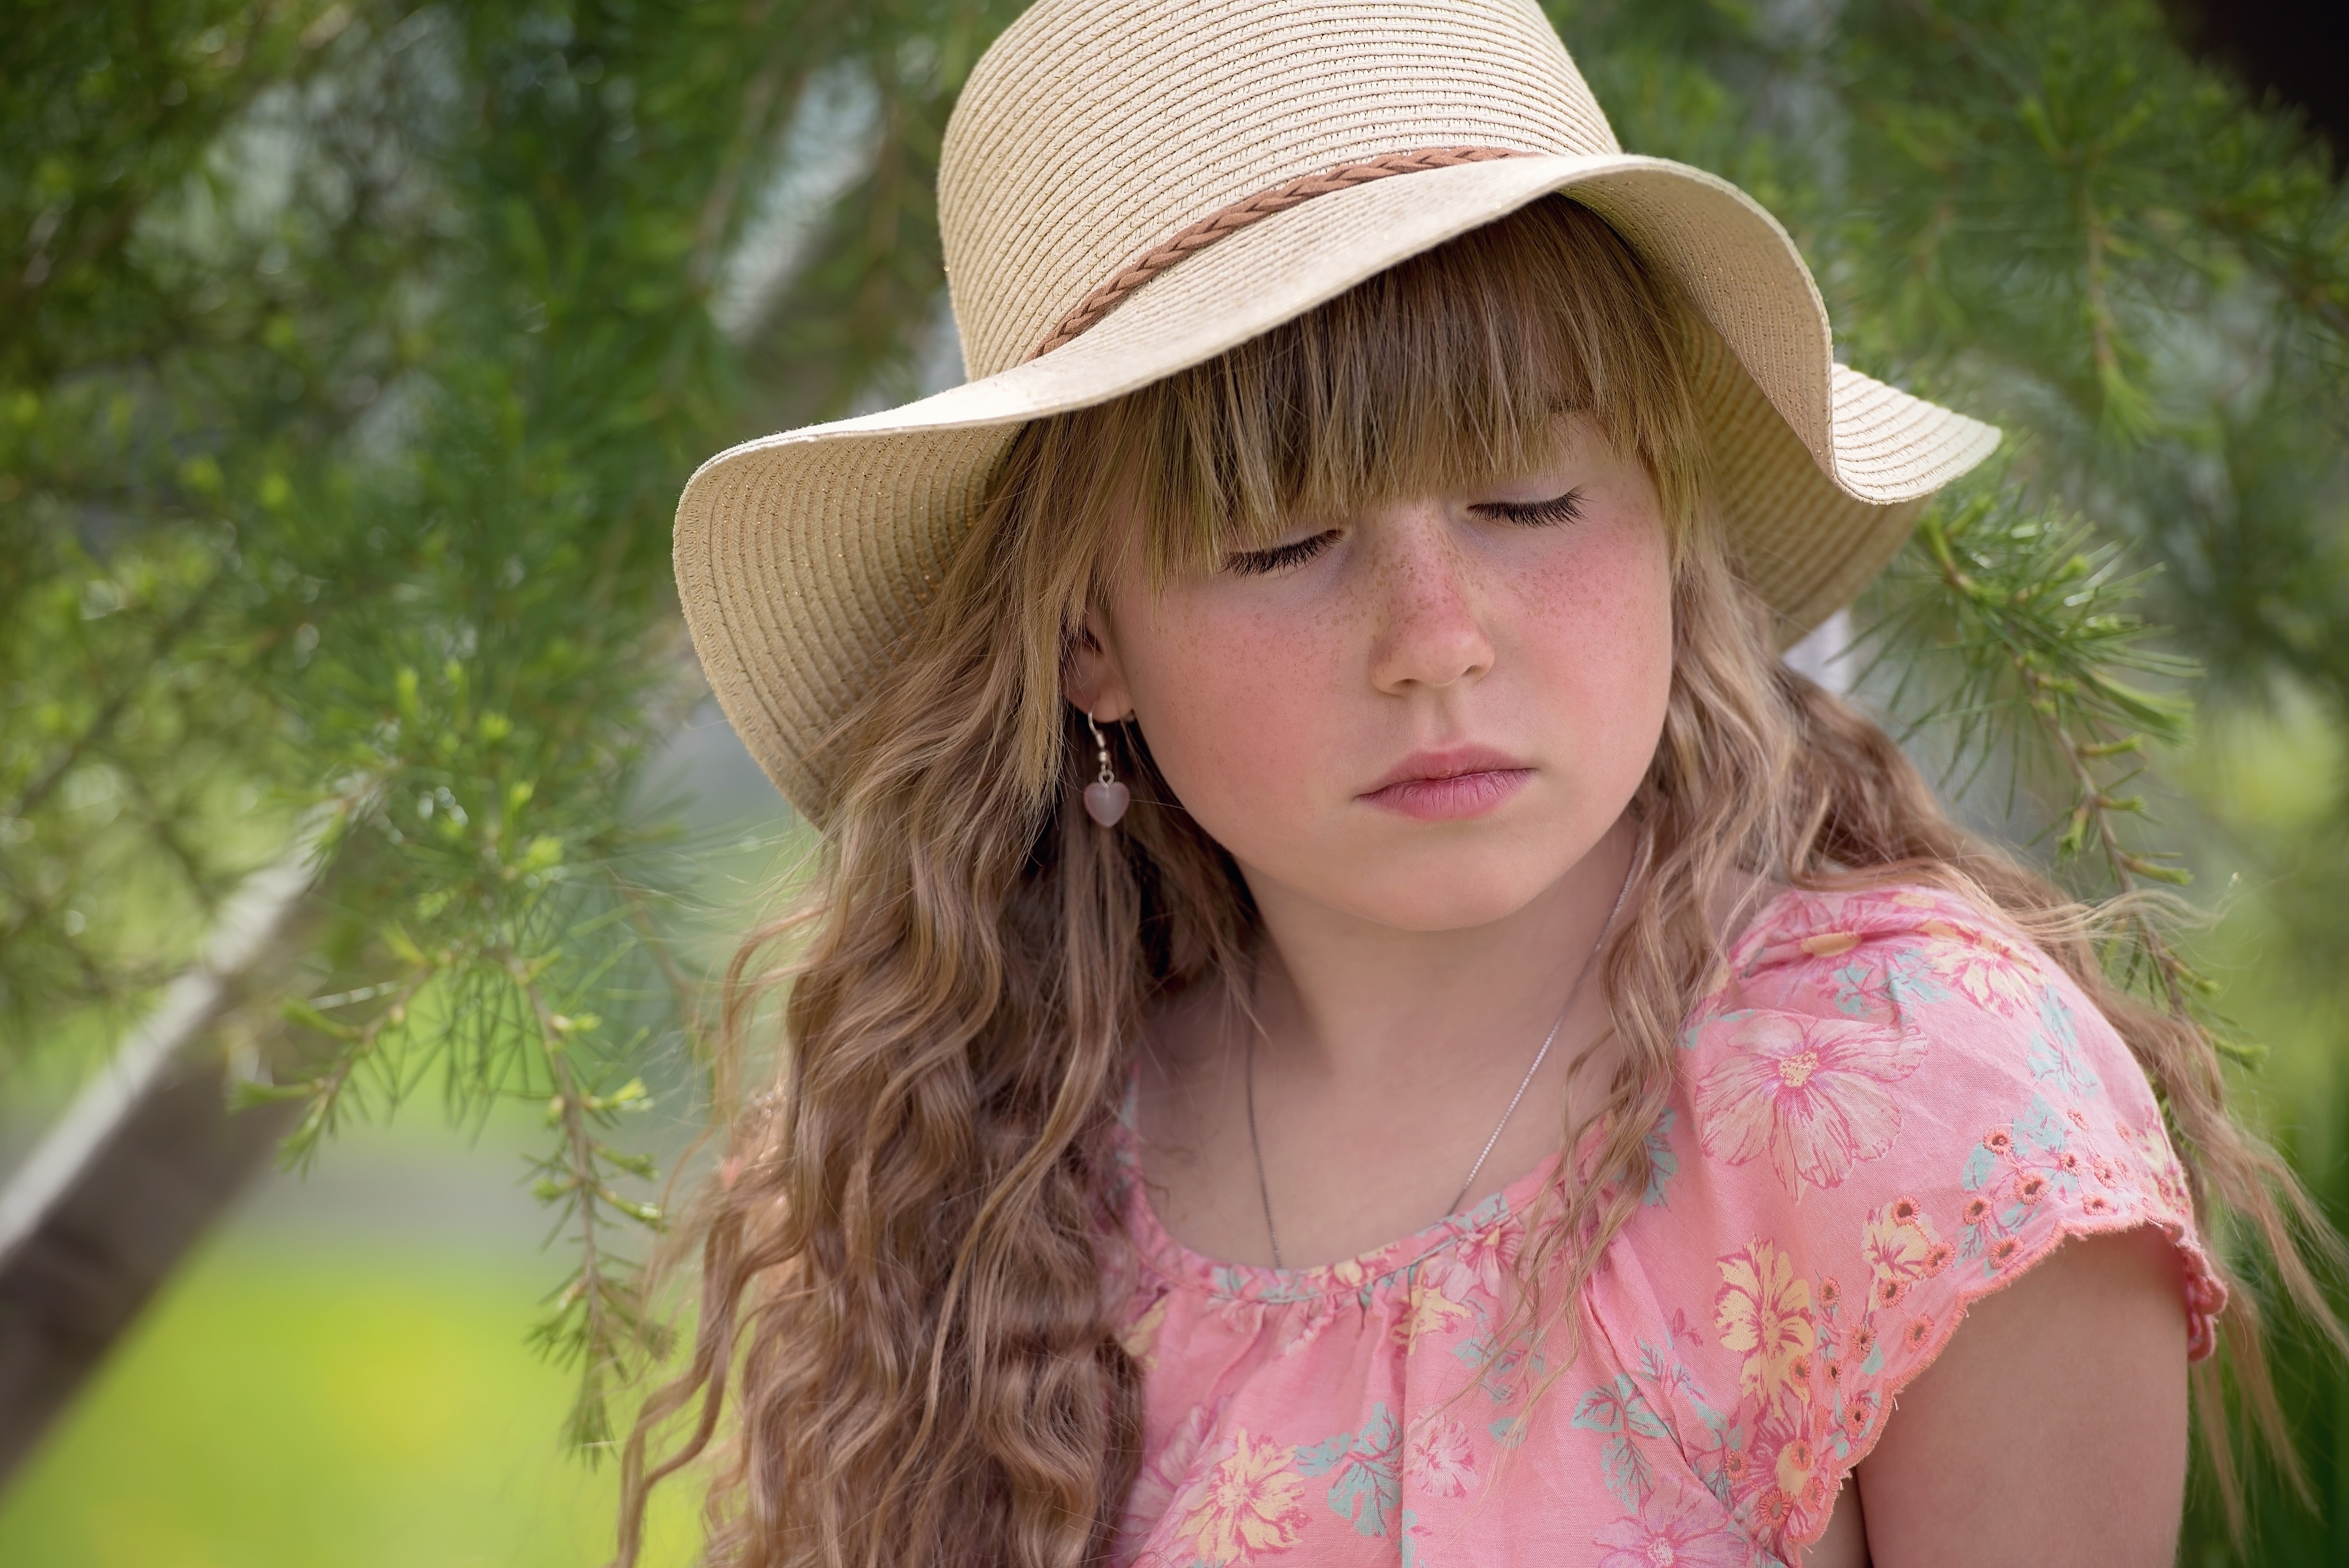
nature, person, girl, flower, female, portrait, model, spring, green, child, human, hat, fashion, clothing, lady, pink, close, facial expression, season, smile, long hair, face, dress, eye, head, skin, beauty, blond, out, silent, enjoy, relaxed, photo shoot, portrait photography, fashion accessory